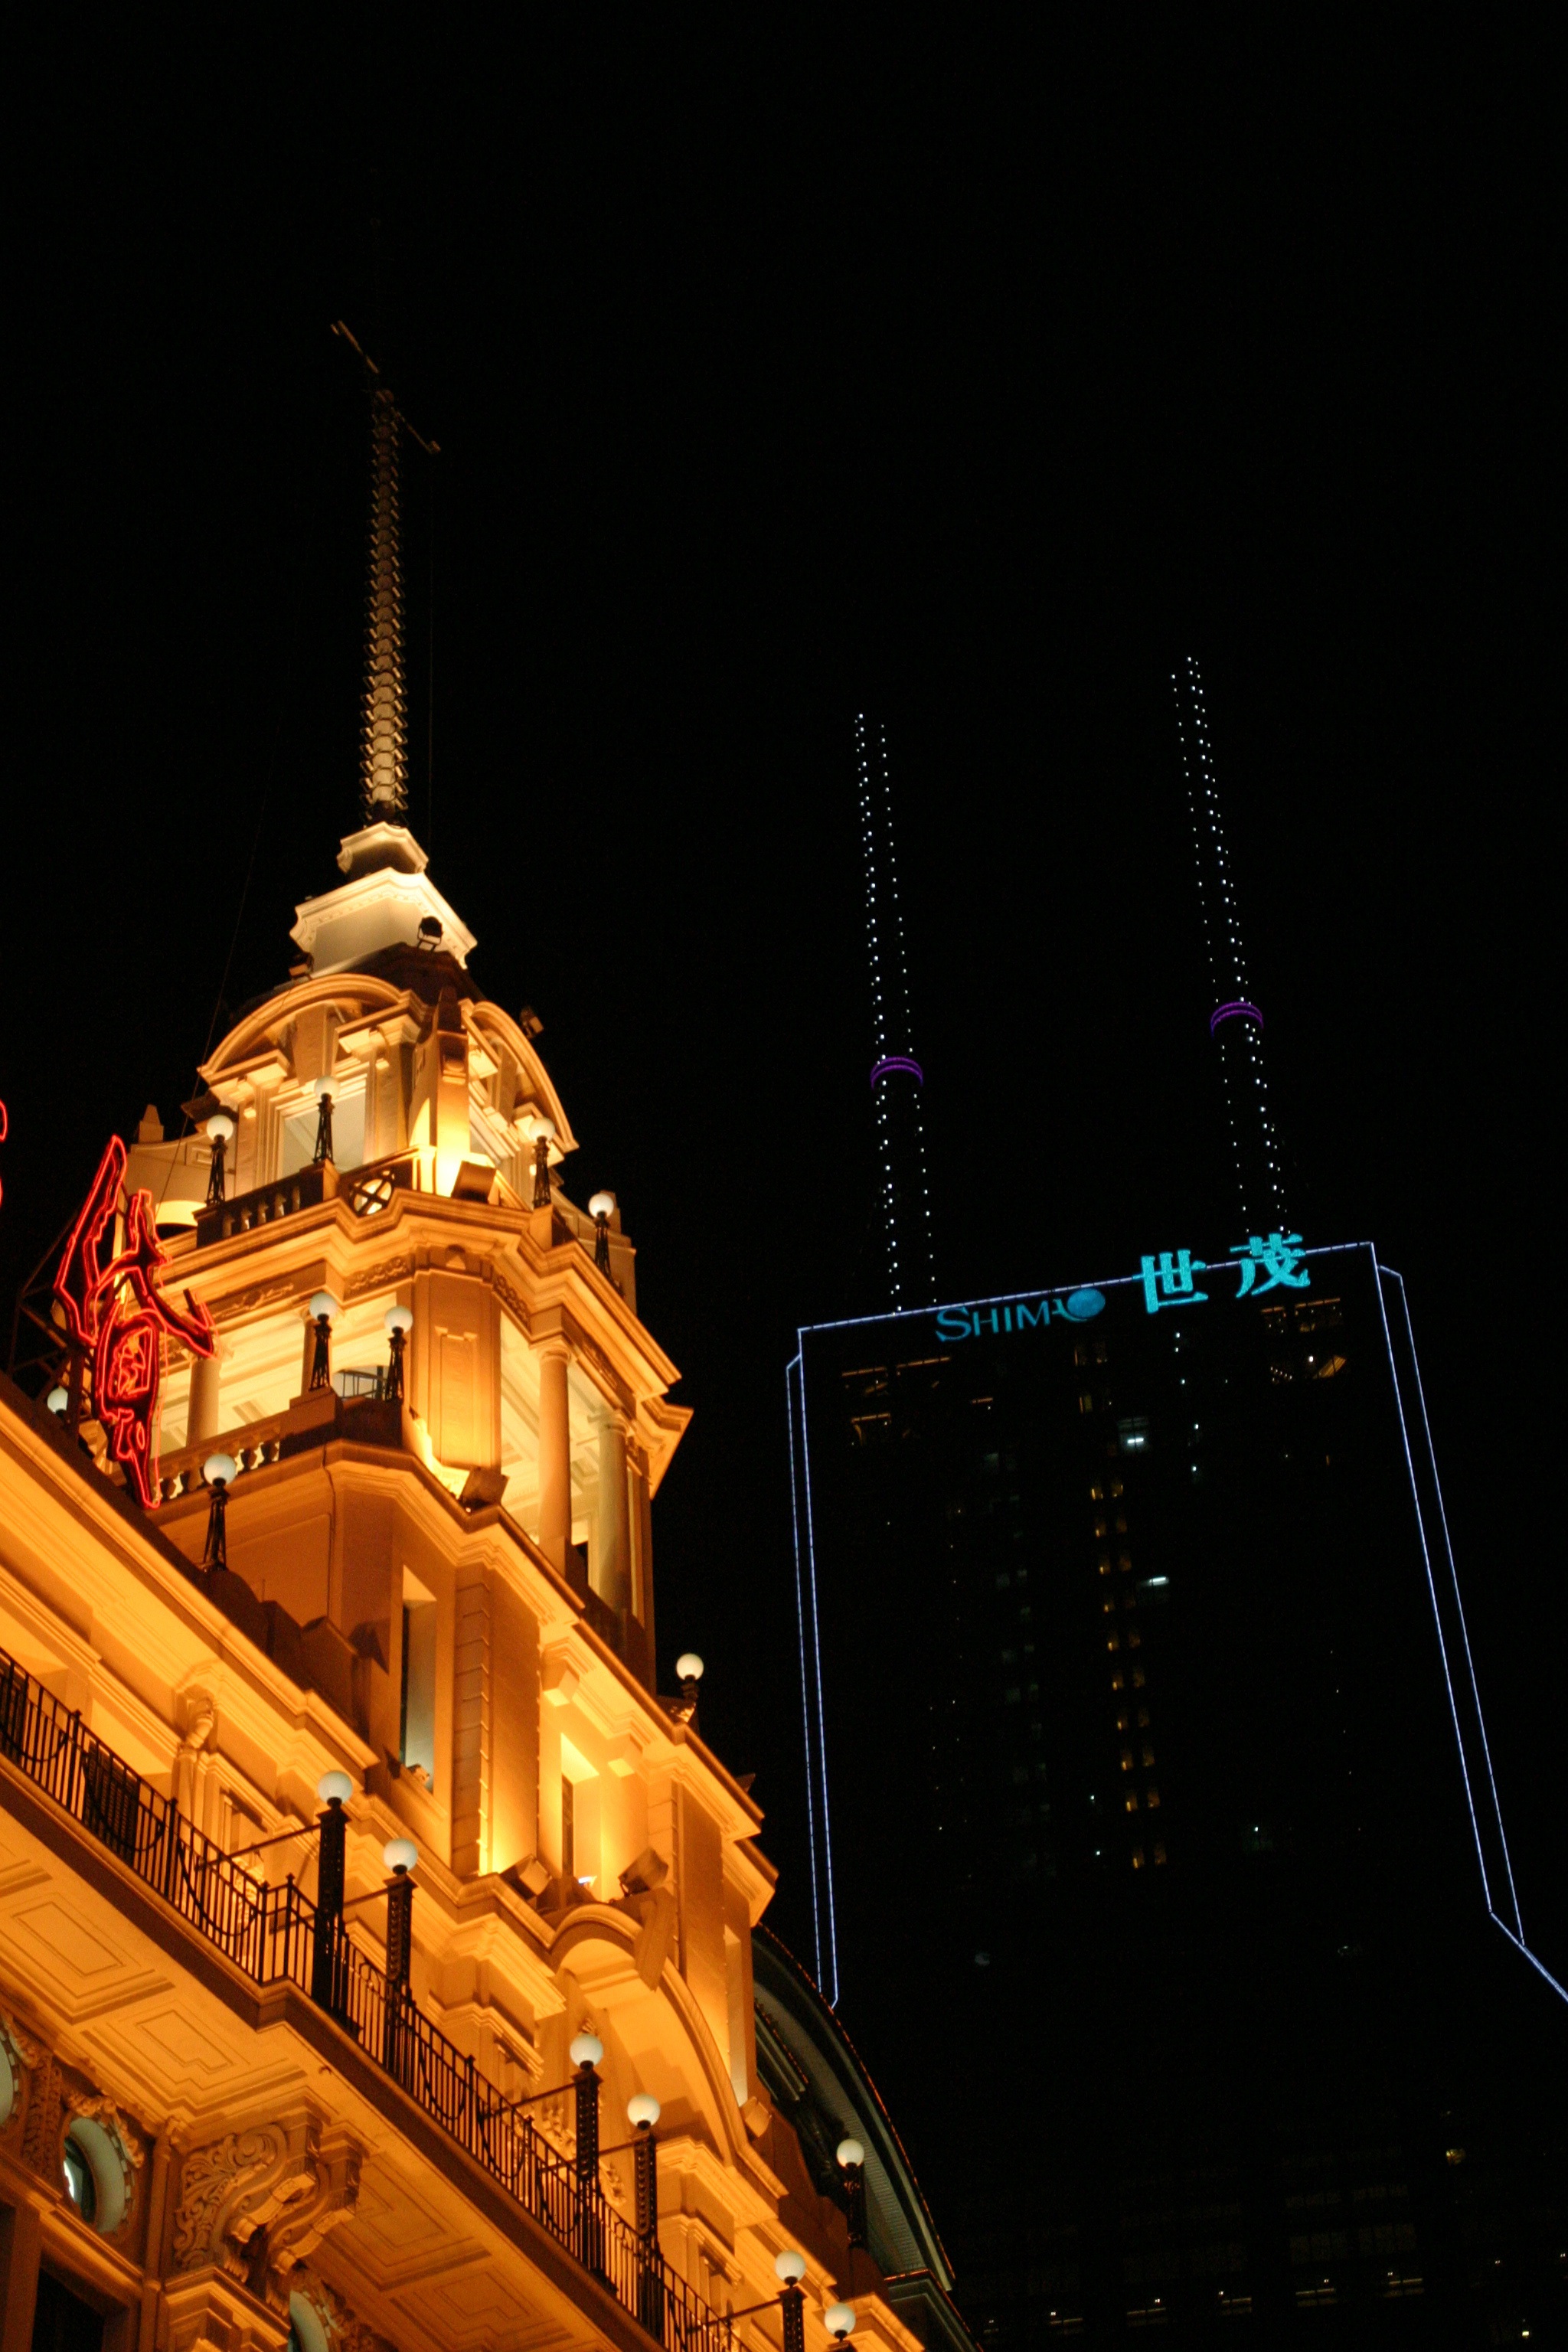
architecture, night, building, skyscraper, cityscape, evening, tower, landmark, facade, darkness, lighting, old town, historically, metropolis, modern art